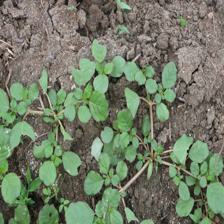
Label: BroadLeafWeed